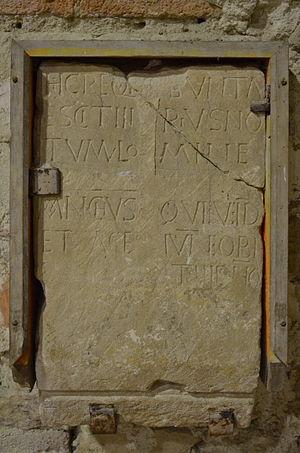
Abbatiale de Saint-Philbert-de-Grand-Lieu (Loire-Atlantique)
L'abbaye Saint-Philibert de Saint-Philbert-de-Grand-Lieu est une abbaye fondée au IXᵉ siècle par des moines bénédictins et située à Saint-Philbert-de-Grand-Lieu en France. Il ne subsiste que l'église abbatiale et quelques bâtiments autour.